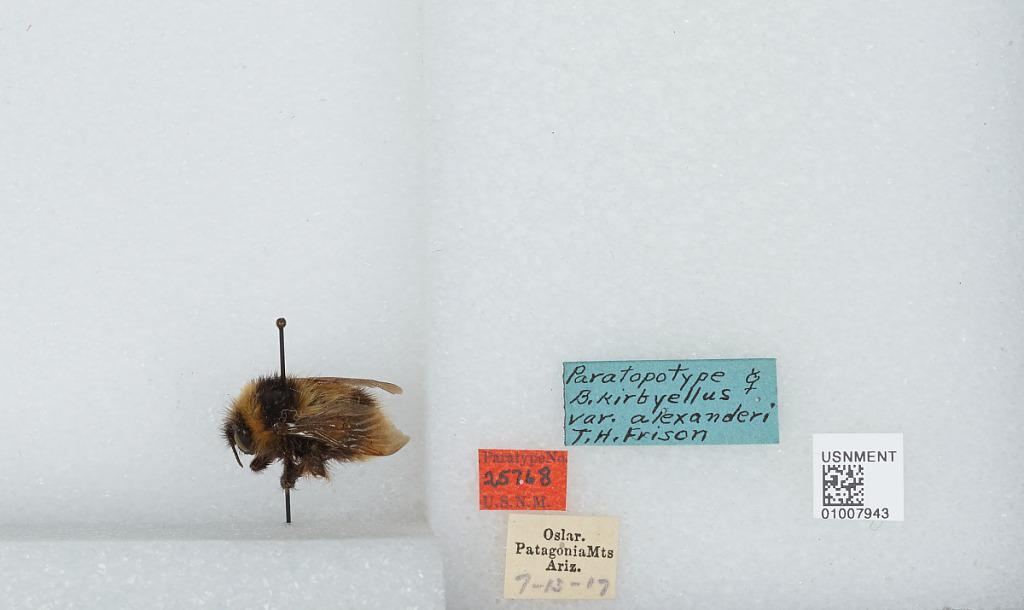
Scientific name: Bombus (Alpinobombus) balteatus Dahlbom
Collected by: Oslar
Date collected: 1917-7-13
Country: United States
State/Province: Arizona
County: Santa Cruz
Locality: Patagonia Mountains
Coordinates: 31.42, -110.73